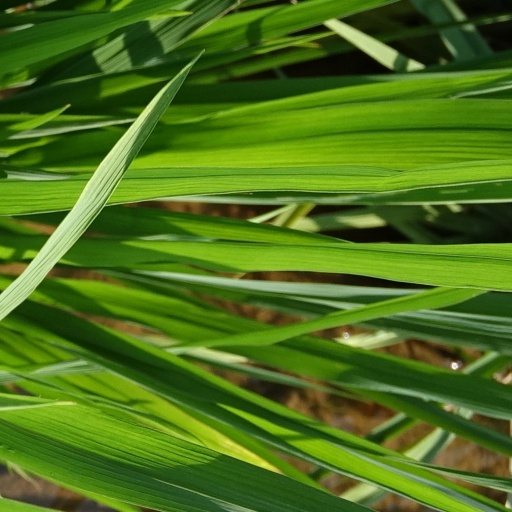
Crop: rice